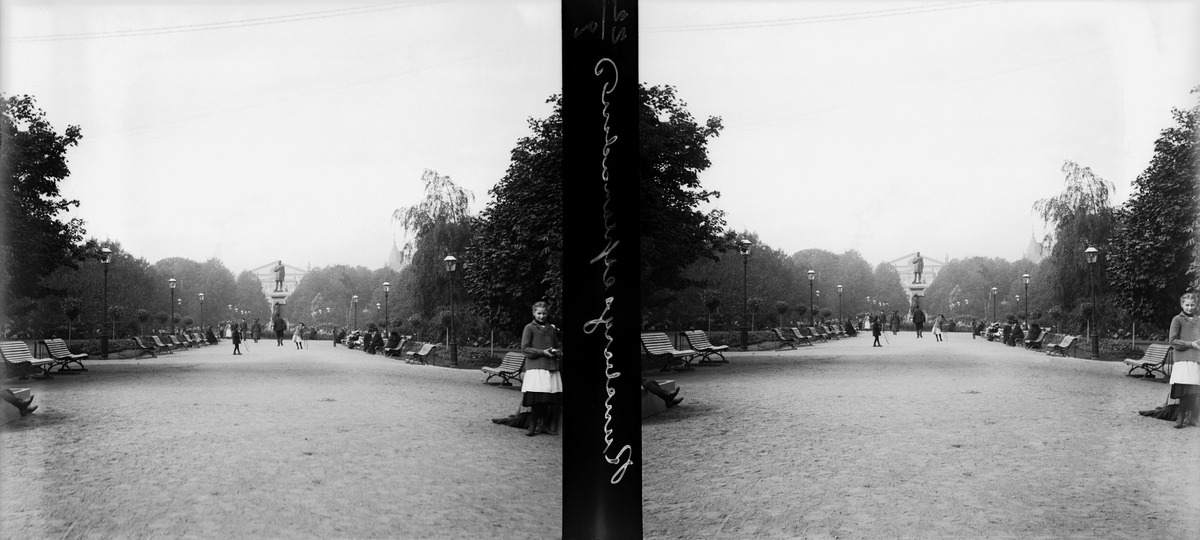
Näkymä Runebergin esplanadille
sisällön kuvaus: Näkymä Runebergin esplanadille. mustavalkoinen
Kuvaaja: Lindbohm, Ivar Werner Johannes, valokuvaaja, Lindbohm, Ines Aurora, valokuvaaja, Lindbohm, Knut Hjalmar, valokuvaaja
Ajankohta: kuvausaika 22.09.1906
Paikka: Suomi, Uusimaa, Helsinki, Kaartinkaupunki Helsinki, Runebergin esplanadi
Aiheet: puistot, patsaat, muistomerkit